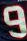
Number: 9